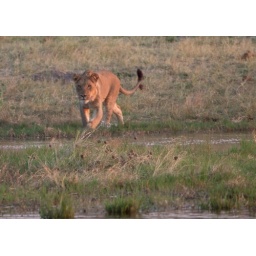
This lion ran to the edge of the water in deciding whether to attack the wild dogs on the other side.